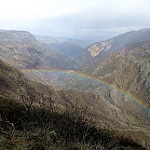
Label: mountain